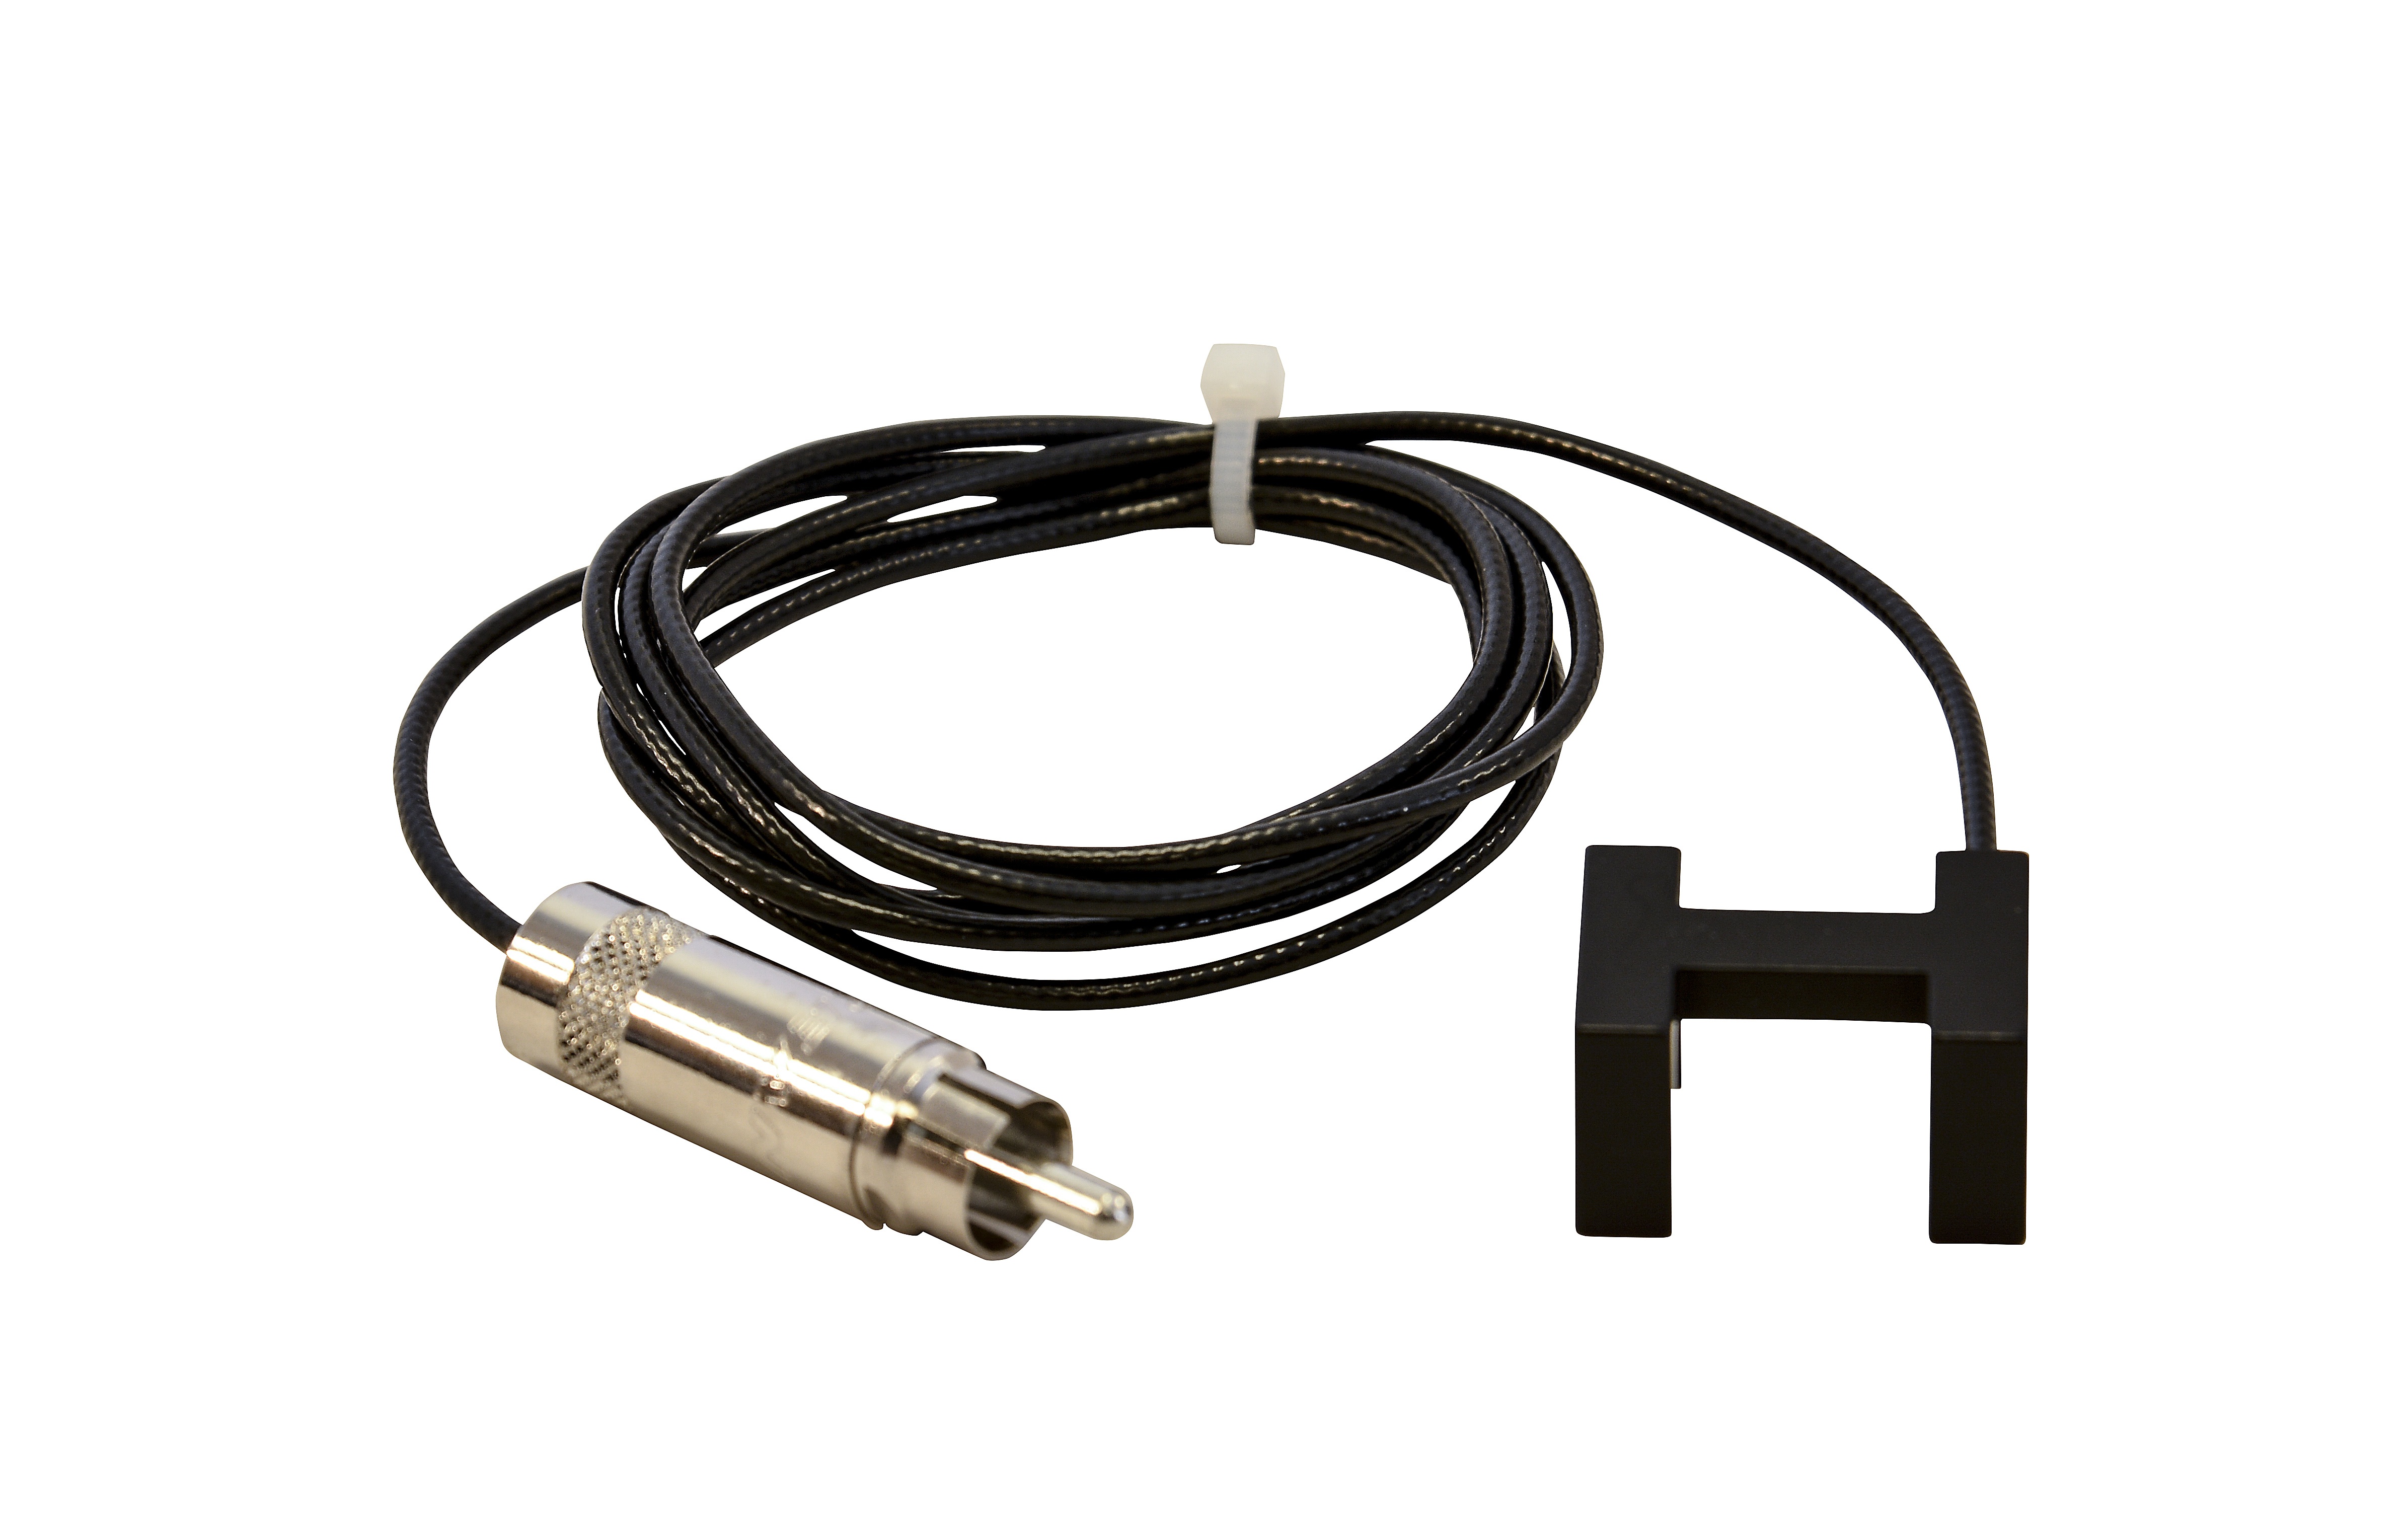
Barcus Berry 3125-BRB Cello Piezo Transducer
Designed for miking the acoustic cello without permanently installing a transducer. Clamps easily to cello bridge and removes easily - no drilling or tools needed. This transducer is a favorite for its ability to capture the full musical range of the cello - delicate tones to deep lows. Includes the 3000A preamp.
Brand: Barcus-Berry
Category: Arts & Entertainment > Hobbies & Creative Arts > Musical Instrument & Orchestra Accessories > String Instrument Accessories > Orchestral String Instrument Accessories > Orchestral String Instrument Pickups